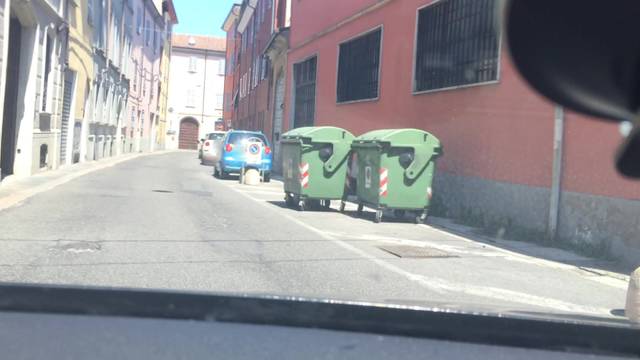
Region: Italy
Coordinates: 45.053, 9.688